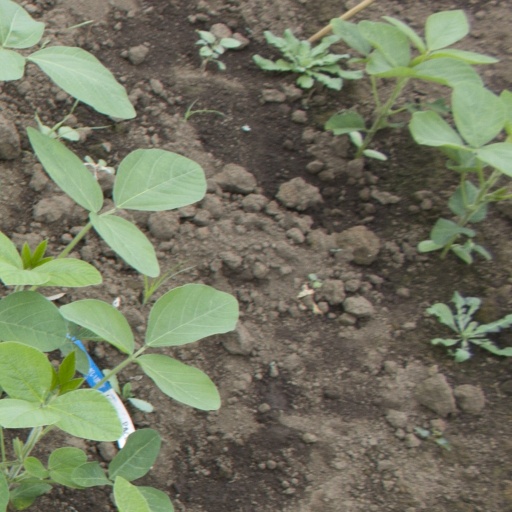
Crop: soybean